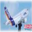
Label: airplane